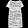
Label: Dress